Richmond County, North Carolina

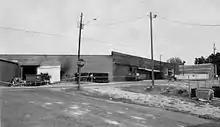
A 1991 fire at the Imperial Food Products plant (pictured) in Hamlet led to 25 deaths and a record fine from state regulators.

During the American Civil War, Richmond County had troops serve in various units of the Confederate States Army, including the Pee Dee Guards, Scotch Boys, and the Harrington Light Artillery. Federal troops under General William Tecumseh Sherman entered Richmond County in March 1865. Confederate troops fled, and the federal forces sabotaged local industry before moving north. The Richmond Manufacturing Company mill, having been burned, was rebuilt as the Great Falls Mill in 1869. That year rail service was extended to Rockingham. A second cotton mill was built in 1876 and rapidly followed by more textile plants. Cotton production increased after the war and remained a significant crop in the county until the mid-1900s. Farmers also began diversifying their crops, with tobacco and peach trees growing in popularity, with peach orchards being concentrated in the Sandhills.